Judgment Day (2008)

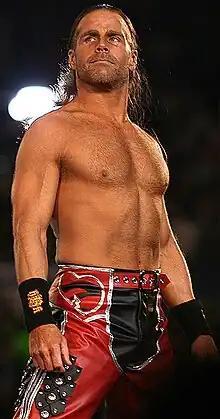
Shawn Michaels, who faced off against Chris Jericho

The next match was for the WWE Tag Team Championship, in which the champions, John Morrison and The Miz, defended the titles against Kane and CM Punk. The match began with Kane and Punk in control for the majority of the match. Back and forth action took place between both teams. Punk was tagged in the match, which led to him performing a step-up high knee and a bulldog on Morrison. Outside the ring, Kane chokeslammed the Miz, causing Punk to get distracted. Morrison took the advantage as performed the Moonlight Drive and pin Punk to retain the tag titles.